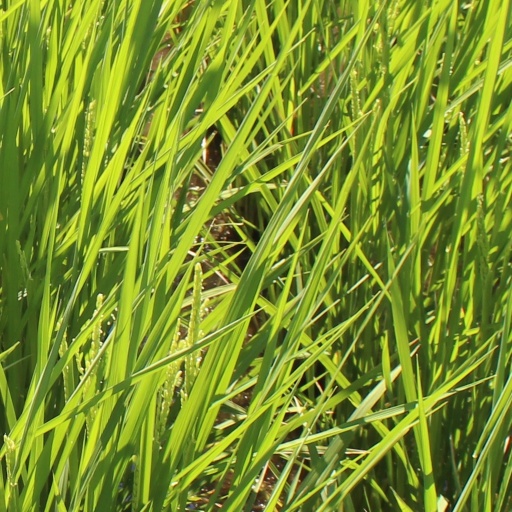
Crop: rice